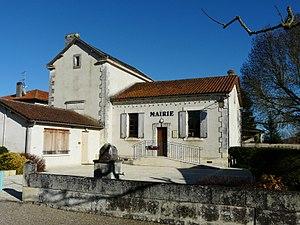
La mairie de Saint-Vincent-Jalmoutiers, Dordogne, France.